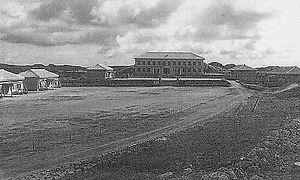
L'université des Ryūkyū est une université nationale japonaise, située à Nishihara sur l'île d'Okinawa, dans la préfecture d'Okinawa.